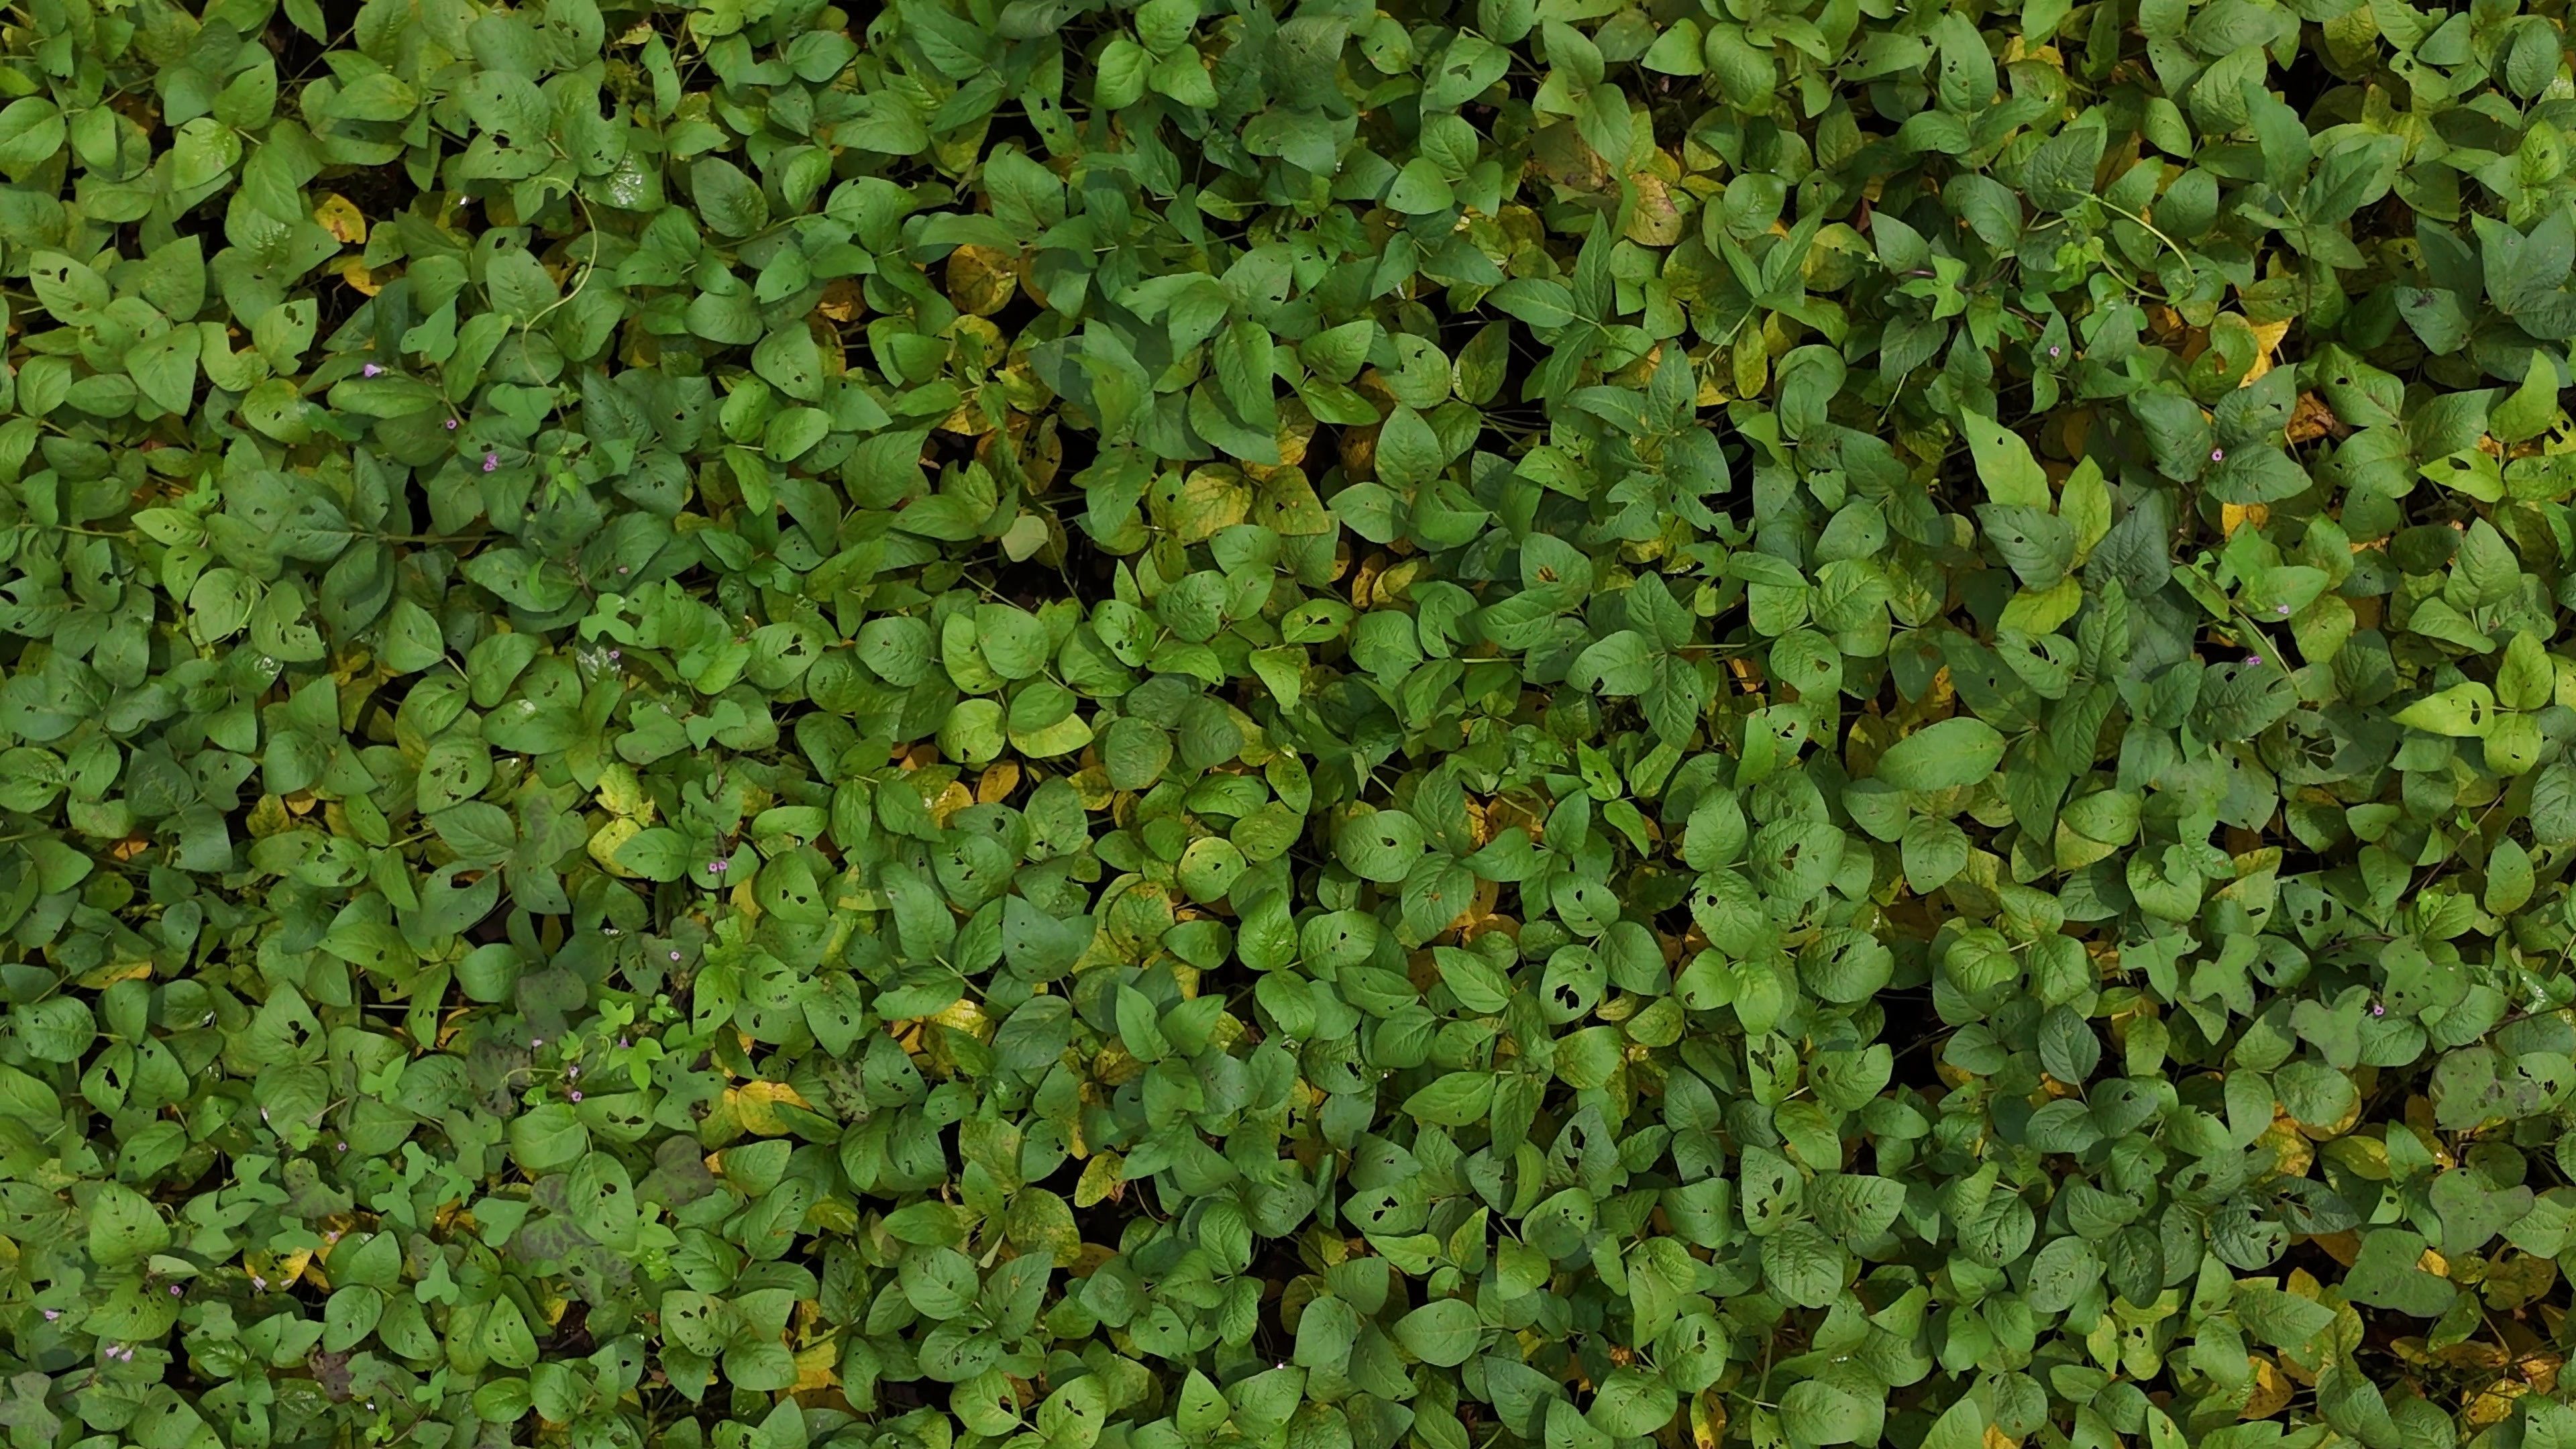
Label: Mosaic